Ketton Cement Works

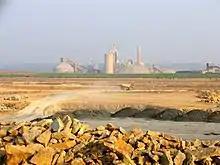
Ketton quarry & plant

Ketton Cement Works is a large cement plant and quarry based in the village of Ketton in the county of Rutland in the United Kingdom. Now owned by HeidelbergCement, the plant produces around one tenth of the UK's Portland Cement needs. Ketton works employs around 220 people.